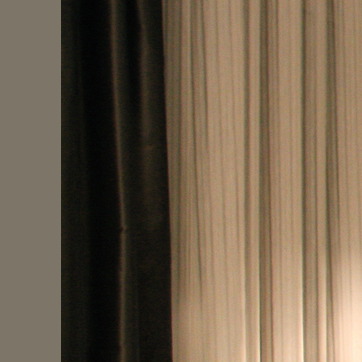
Material: fabric